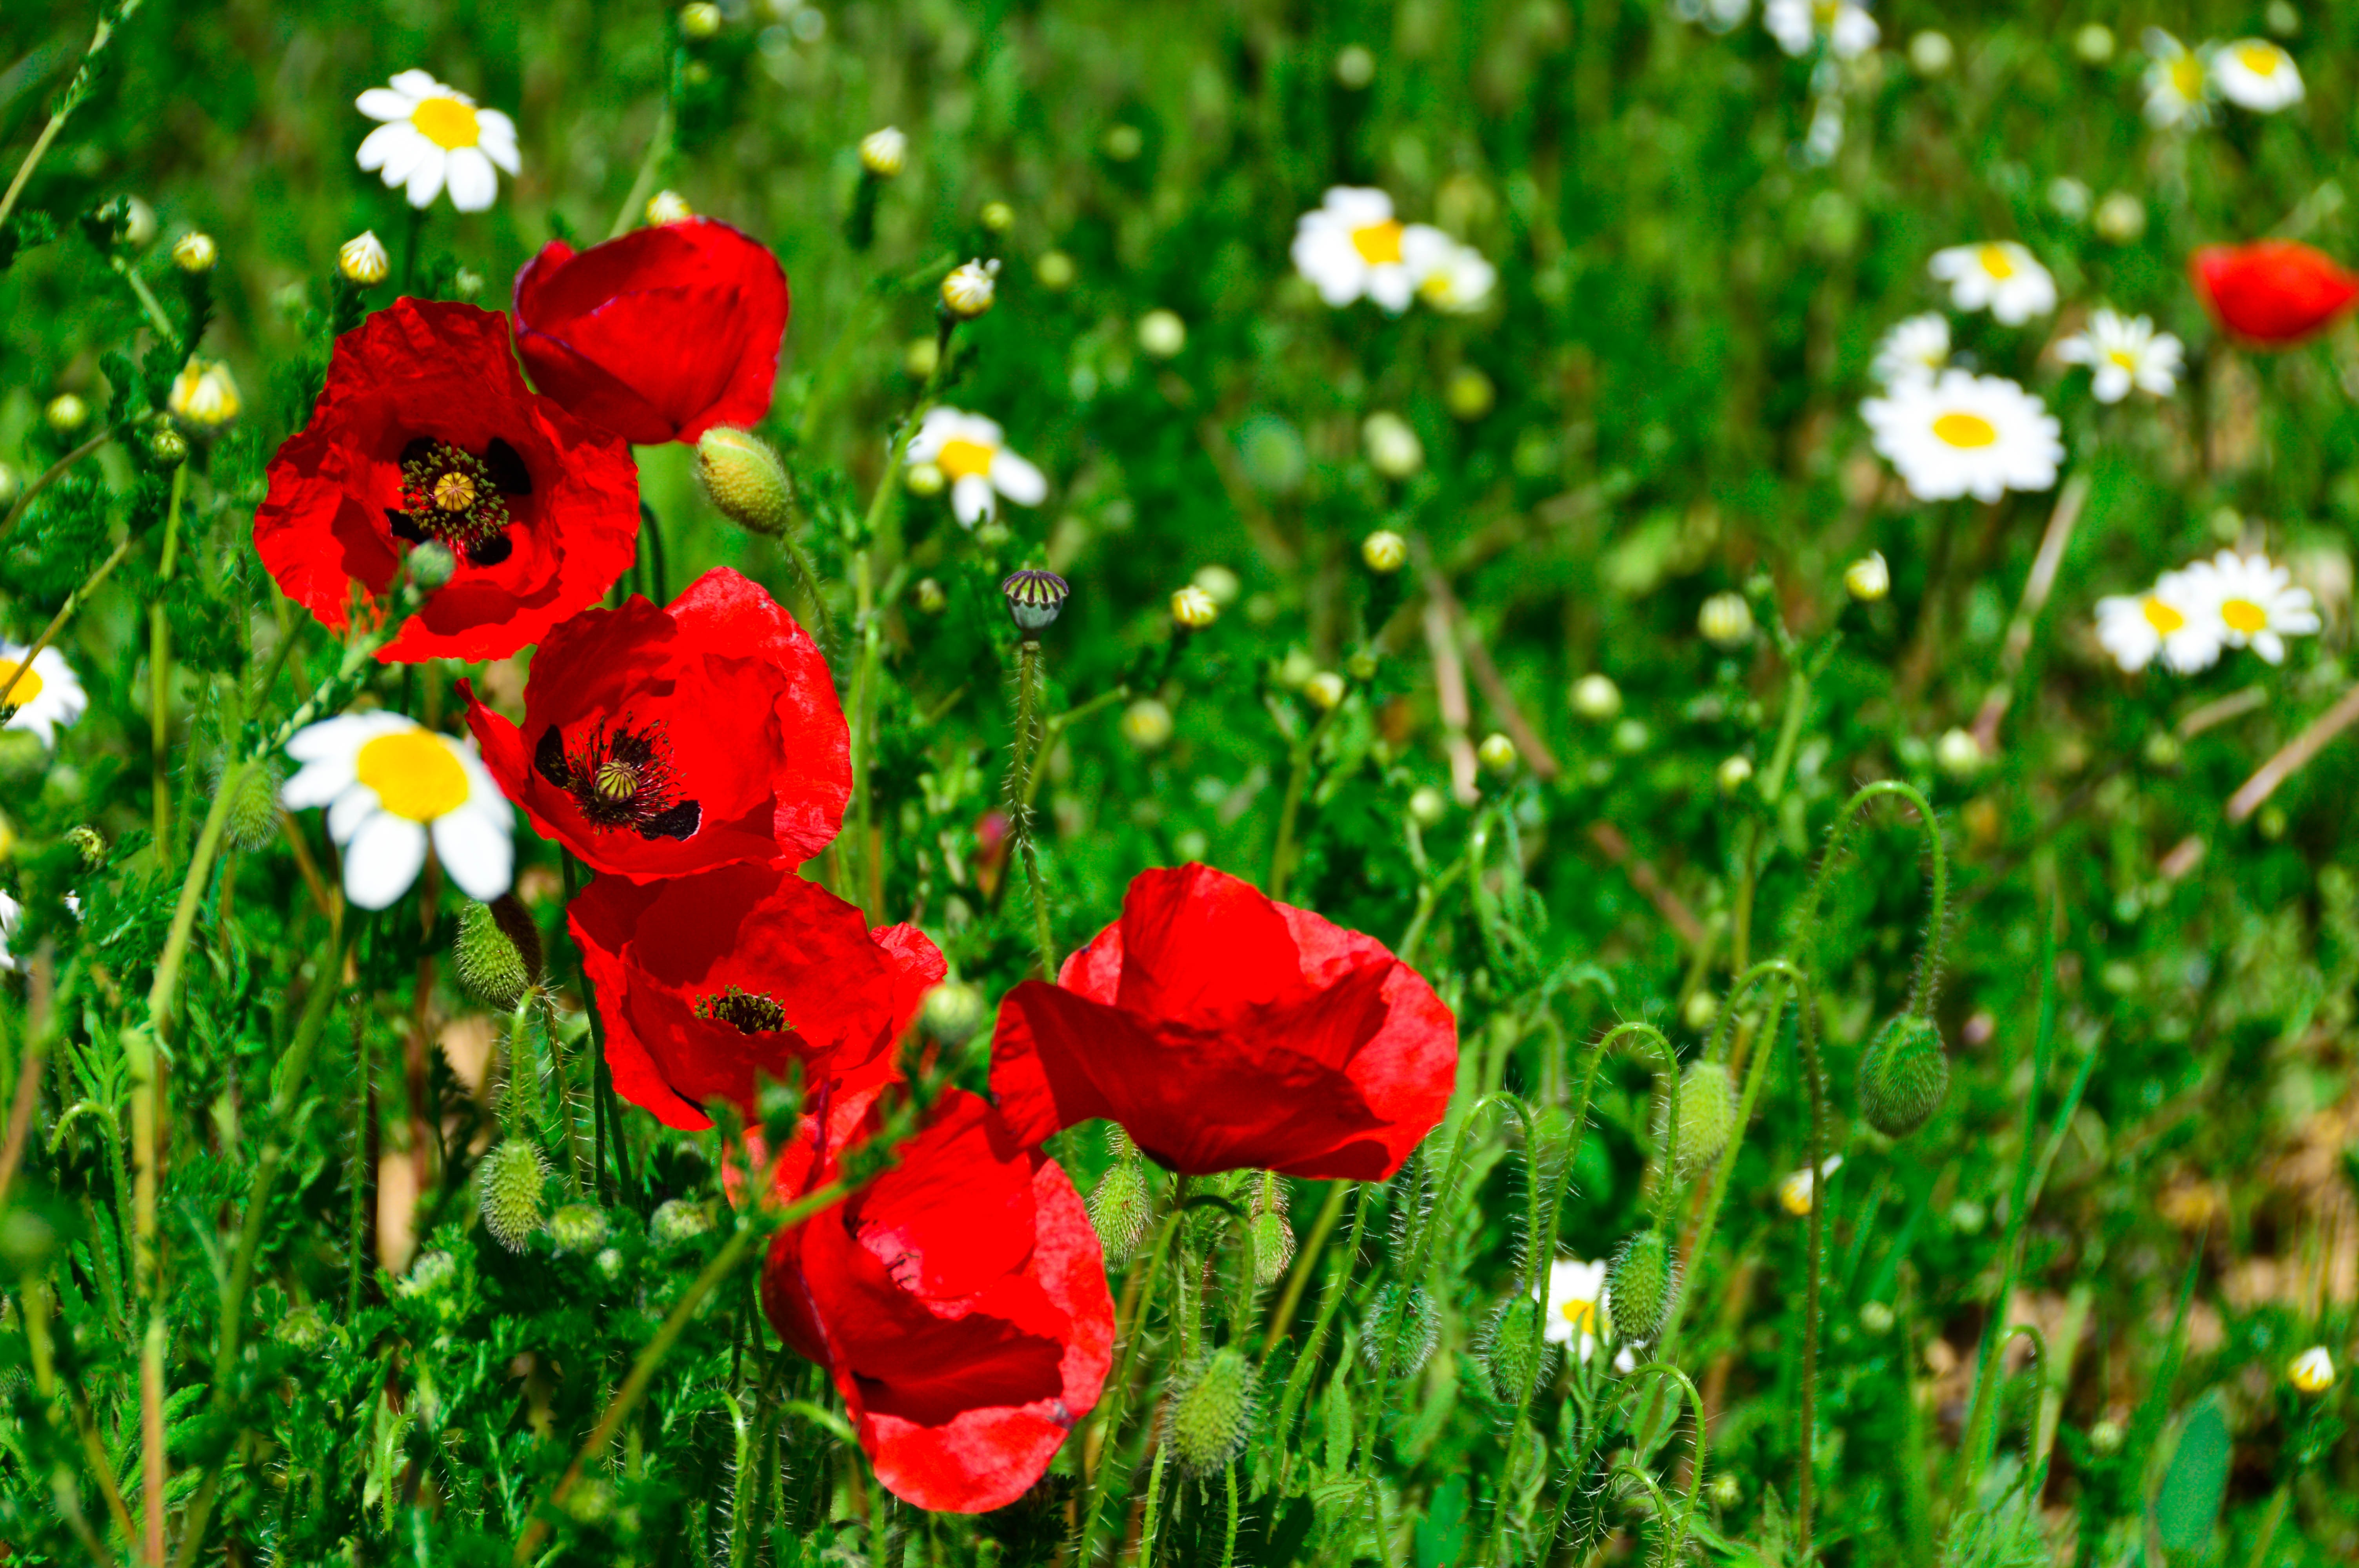
nature, grass, plant, field, lawn, meadow, flower, petal, wild, spring, red, botany, flora, wildflower, poppy, poppies, coquelicot, macro photography, flowering plant, deep red, annual plant, land plant